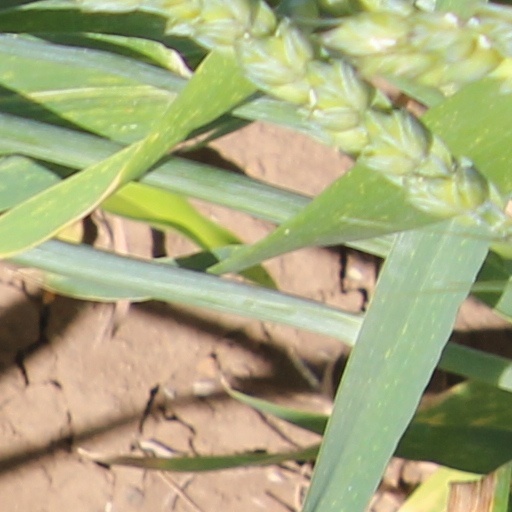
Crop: wheat